Churching of women

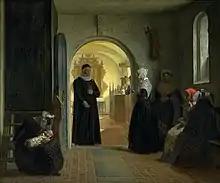
"A Woman's Solemn Churching after Childbirth" (Christen Dalsgaard, 1860). Depicted is a Church of Denmark (Lutheran) ceremony.

The churching of women was historically offered to women in the Lutheran Church, taking place after the celebration of Holy Communion in the liturgy.